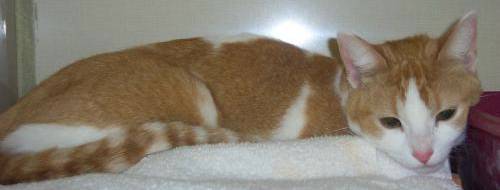
Label: cat